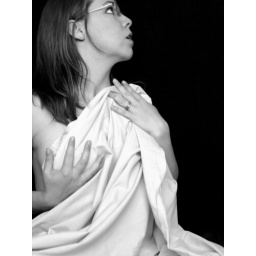
Study in black and white with glasses